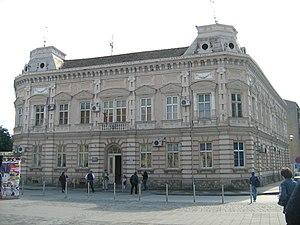
Sremska Mitrovica prononcé en français : [sʁɛmska mitʁovitsa] est une ville de Serbie située dans la province autonome de Voïvodine. Au recensement de 2011, la ville intra muros comptait 37 751 habitants et sa zone métropolitaine, appelée Ville de Sremska Mitrovica, 79 940.